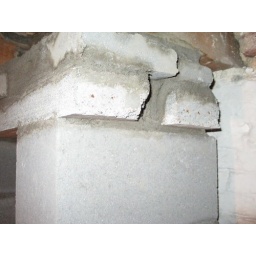
Vervanging van de houten draagvloer door een welfsel in potten en balken met betonnen druklaag.